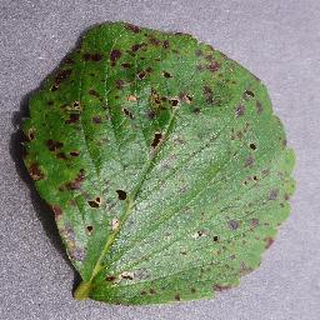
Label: strawberry_leaf_scorch